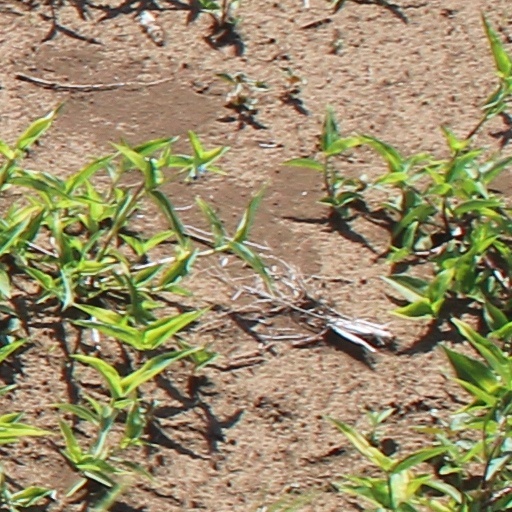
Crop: wheat